Protests against Donald Trump

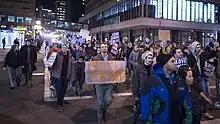
March against Trump in Saint Paul, Minnesota, on November 9, 2016

Following Trump's surprise election to the presidency, students and other activists organized larger protests in several major cities across the United States, including New York City, Boston, Philadelphia, Chicago, Portland and Oakland. Tens of thousands of protesters participated, with many chanting "Not my president!" to express their opposition to Trump's victory in the Electoral College (He lost the popular vote by a margin of 2.1 percent). Protests were also held in Canada, the United Kingdom, France, Germany, the Philippines, Australia and Israel with some continuing for several days, and more protests planned for the following weeks and months.